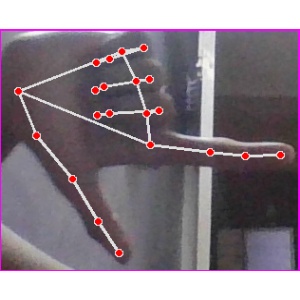
अक्षर: ख